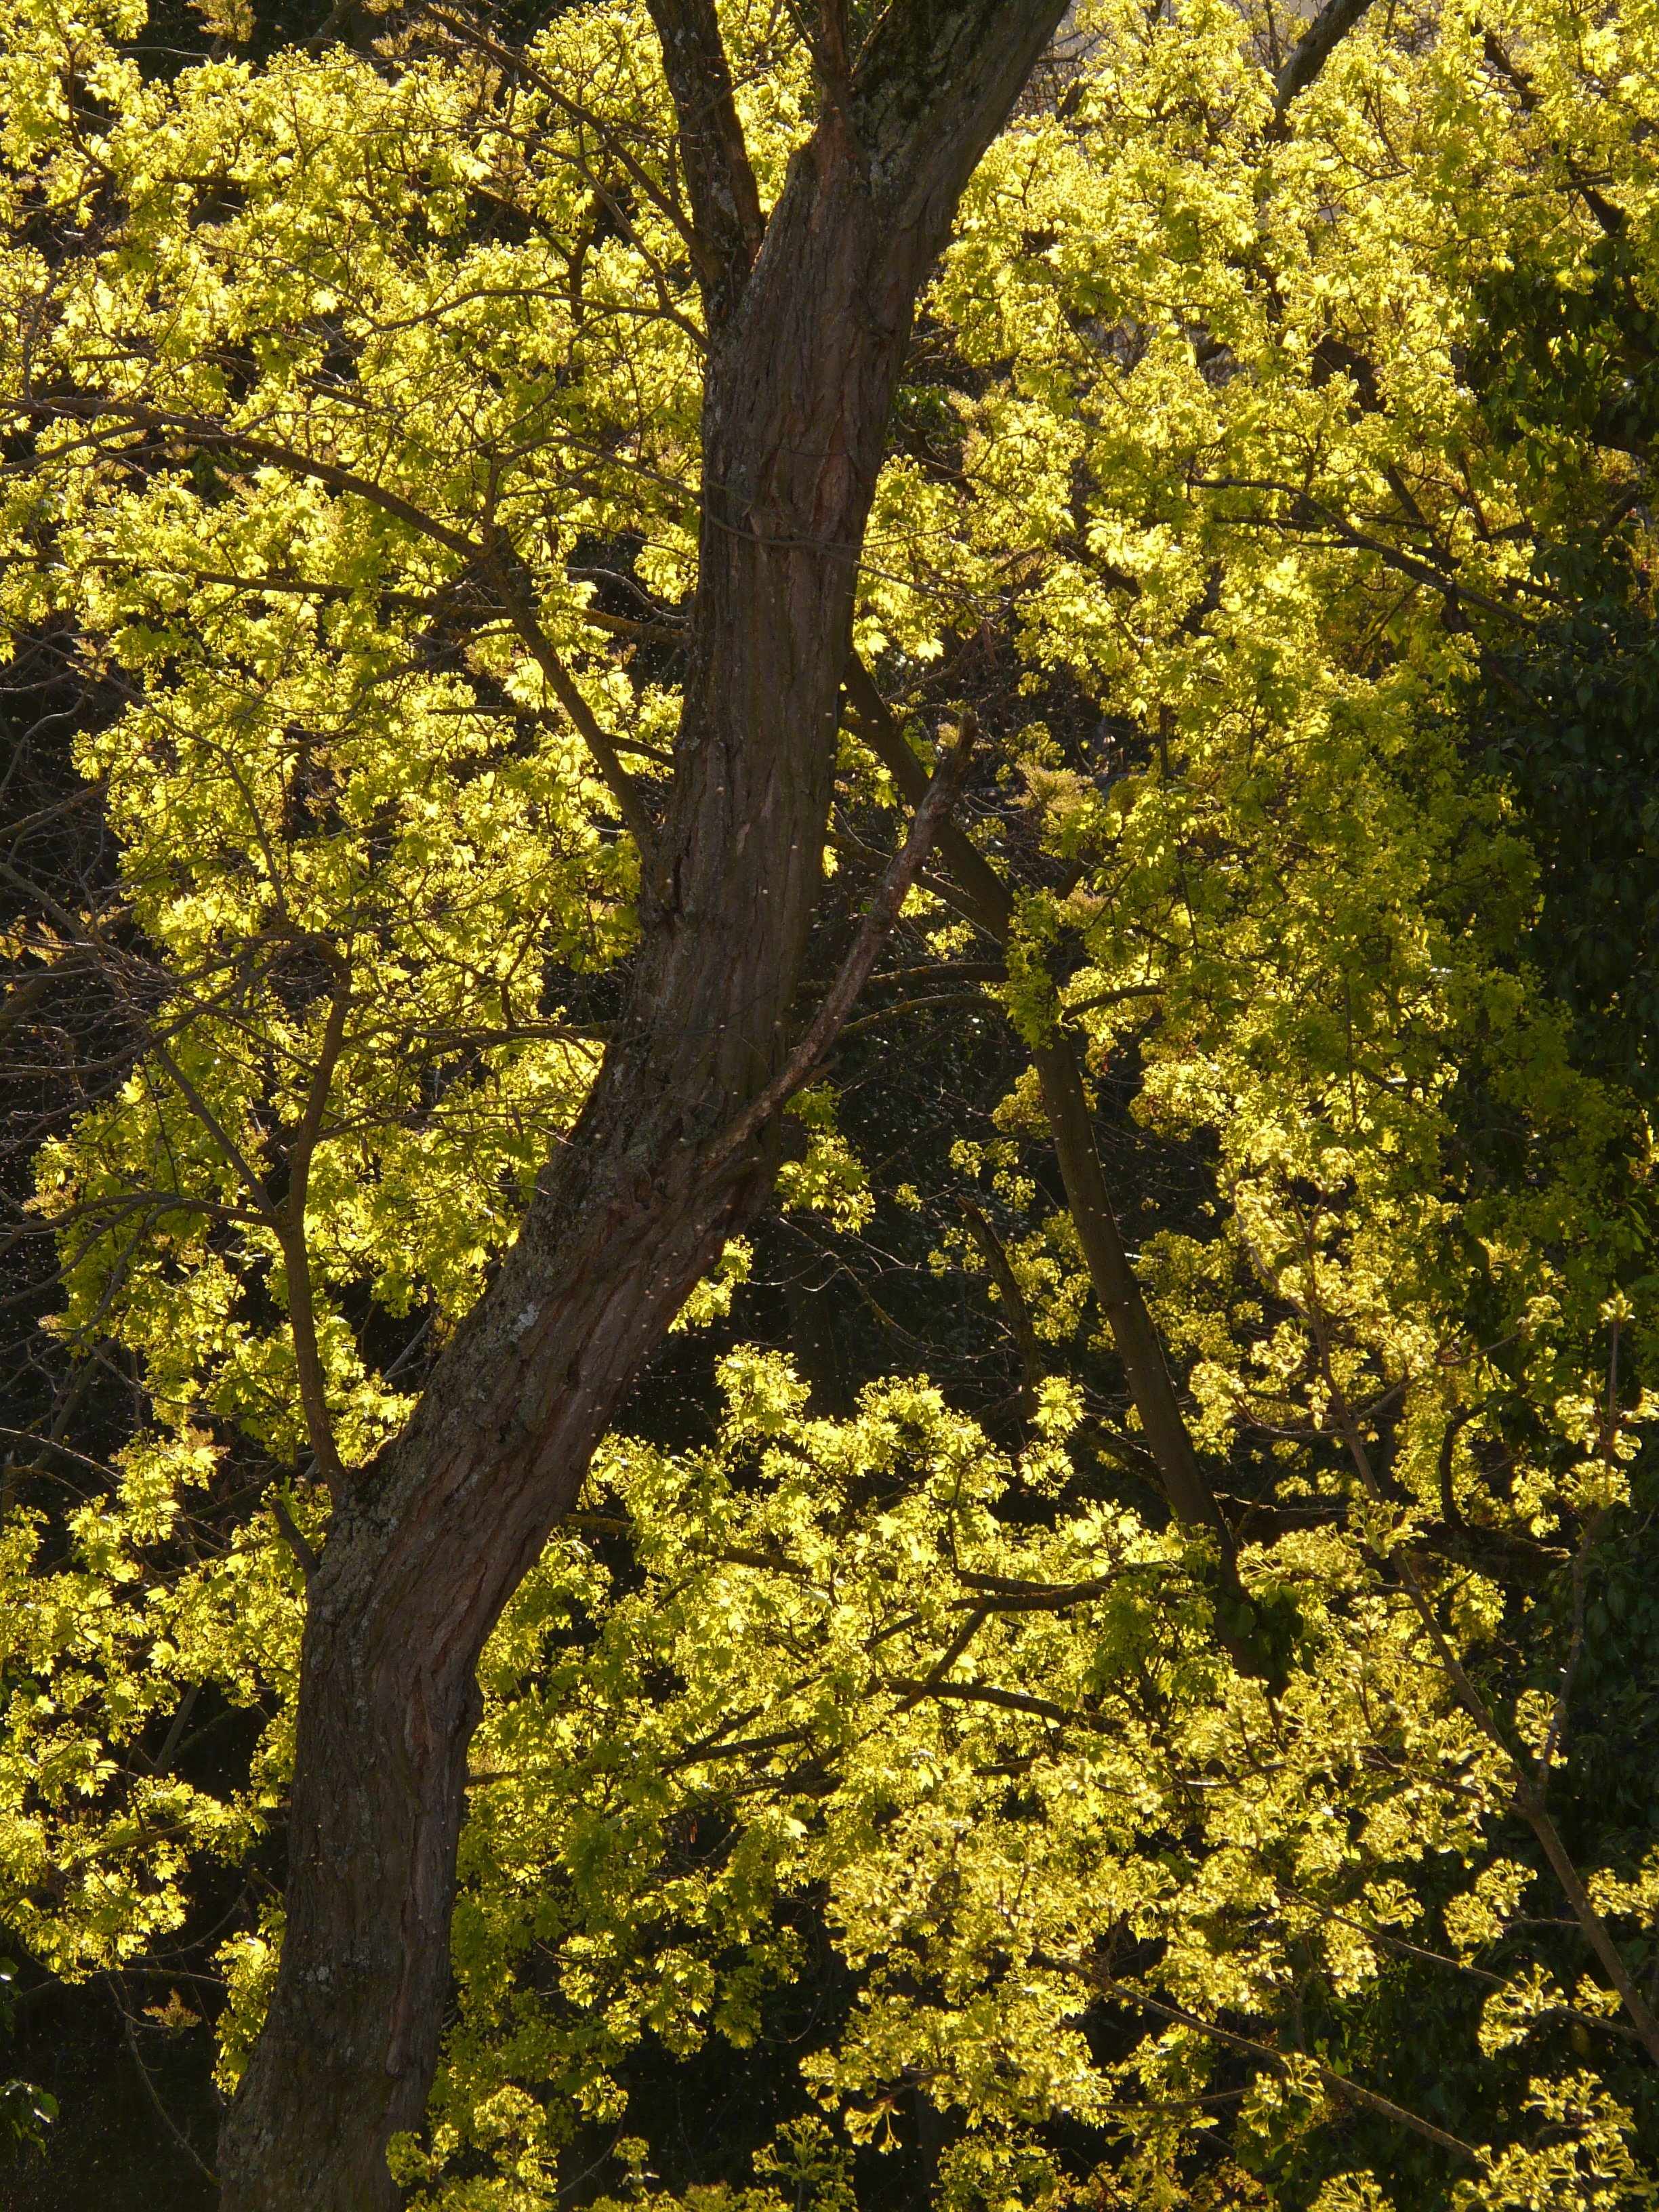
tree, nature, forest, branch, plant, sun, sunlight, leaf, flower, bloom, spring, green, autumn, botany, yellow, season, maple tree, leaves, deciduous, woodland, habitat, early bloomer, ecosystem, back light, flowering plant, maidenhair tree, yellow green, natural environment, woody plant, temperate broadleaf and mixed forest, land plant, maple blossom